Parsian Esteghlal International Hotel

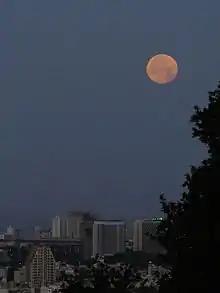
Full moon over the two towers of the Parsian Esteghlal Hotel

The hotel's design consultants also included noted British architect Raglan Squire, who also designed Hilton hotels in Tunis, Bahrain, Nicosia, and Jakarta.